Anne Mackintosh

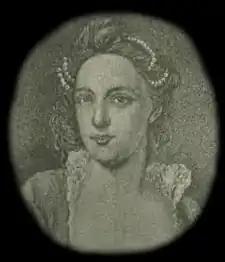
Etching of Colonel Anne Mackintosh

Early in 1744, Angus Mackintosh was offered one of three new Independent Companies being raised by John Campbell, 4th Earl of Loudoun to support the British-Hanoverian Government. During the Jacobite rising of 1745, Angus' company fought in the Black Watch.